Arthur Linton

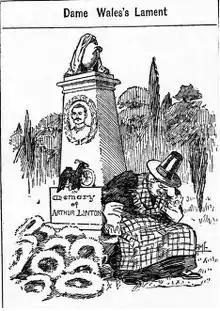
"The Death of Arthur Linton" by J.M. Staniforth

In 1894 Warburton took on two more Welsh cyclists, Linton's younger brother Tom and cycling prodigy Jimmy Michael, who also came from Aberaman. Linton continued to build upon his early successes, and in the August of that year, in a 100 km race at the Vélodrome Buffalo where he faced an American rider, Linton broke several records. His time of 1 hour 58 minutes and 59 seconds over 50 miles beat the world record held by South Africa's Laurens Meintjes, and the same race saw him take the 100 km record from Frenchman and rival Constant Huret.